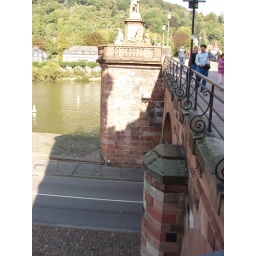
The old bridge in Heidelberg. The flood levels are marked on the column